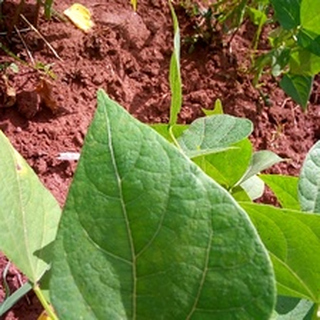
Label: healthy_bean